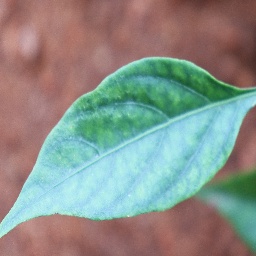
Label: healthy